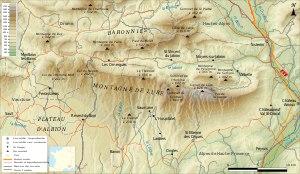
Noyers-sur-Jabron est une commune française, située dans le département des Alpes-de-Haute-Provence en région Provence-Alpes-Côte d'Azur.
Saint-Étienne-les-Orgues est une commune française, située dans le département des Alpes-de-Haute-Provence en région Provence-Alpes-Côte d'Azur.
La montagne de Lure est une montagne des Préalpes de Haute-Provence, située dans le département des Alpes-de-Haute-Provence. Elle appartient à la même formation géologique que le plateau d'Albion, qu'elle jouxte, et le mont Ventoux. Cette chaîne s'allonge sur 42 kilomètres de long, culmine au signal de Lure et présente un relief très contrasté entre l'adret calcaire, coupé de combes et de vallons, et l'ubac marneux, où s'accumulent monts et ravins.
Valbelle est une commune française, située dans le département des Alpes-de-Haute-Provence en région Provence-Alpes-Côte d'Azur.